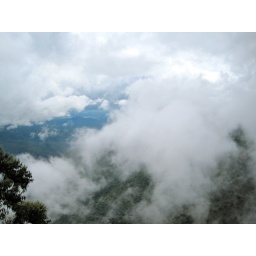
clouds moving over mountains